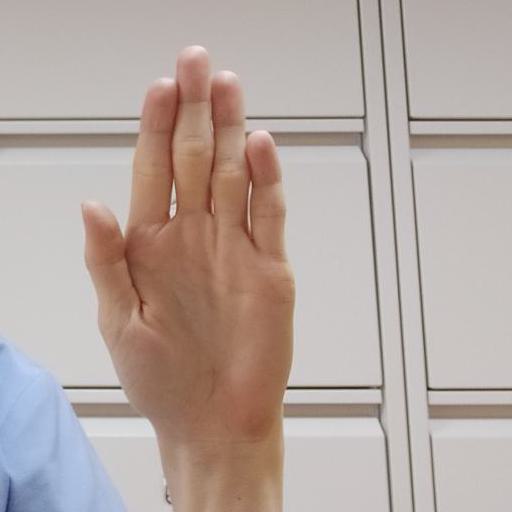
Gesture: stop